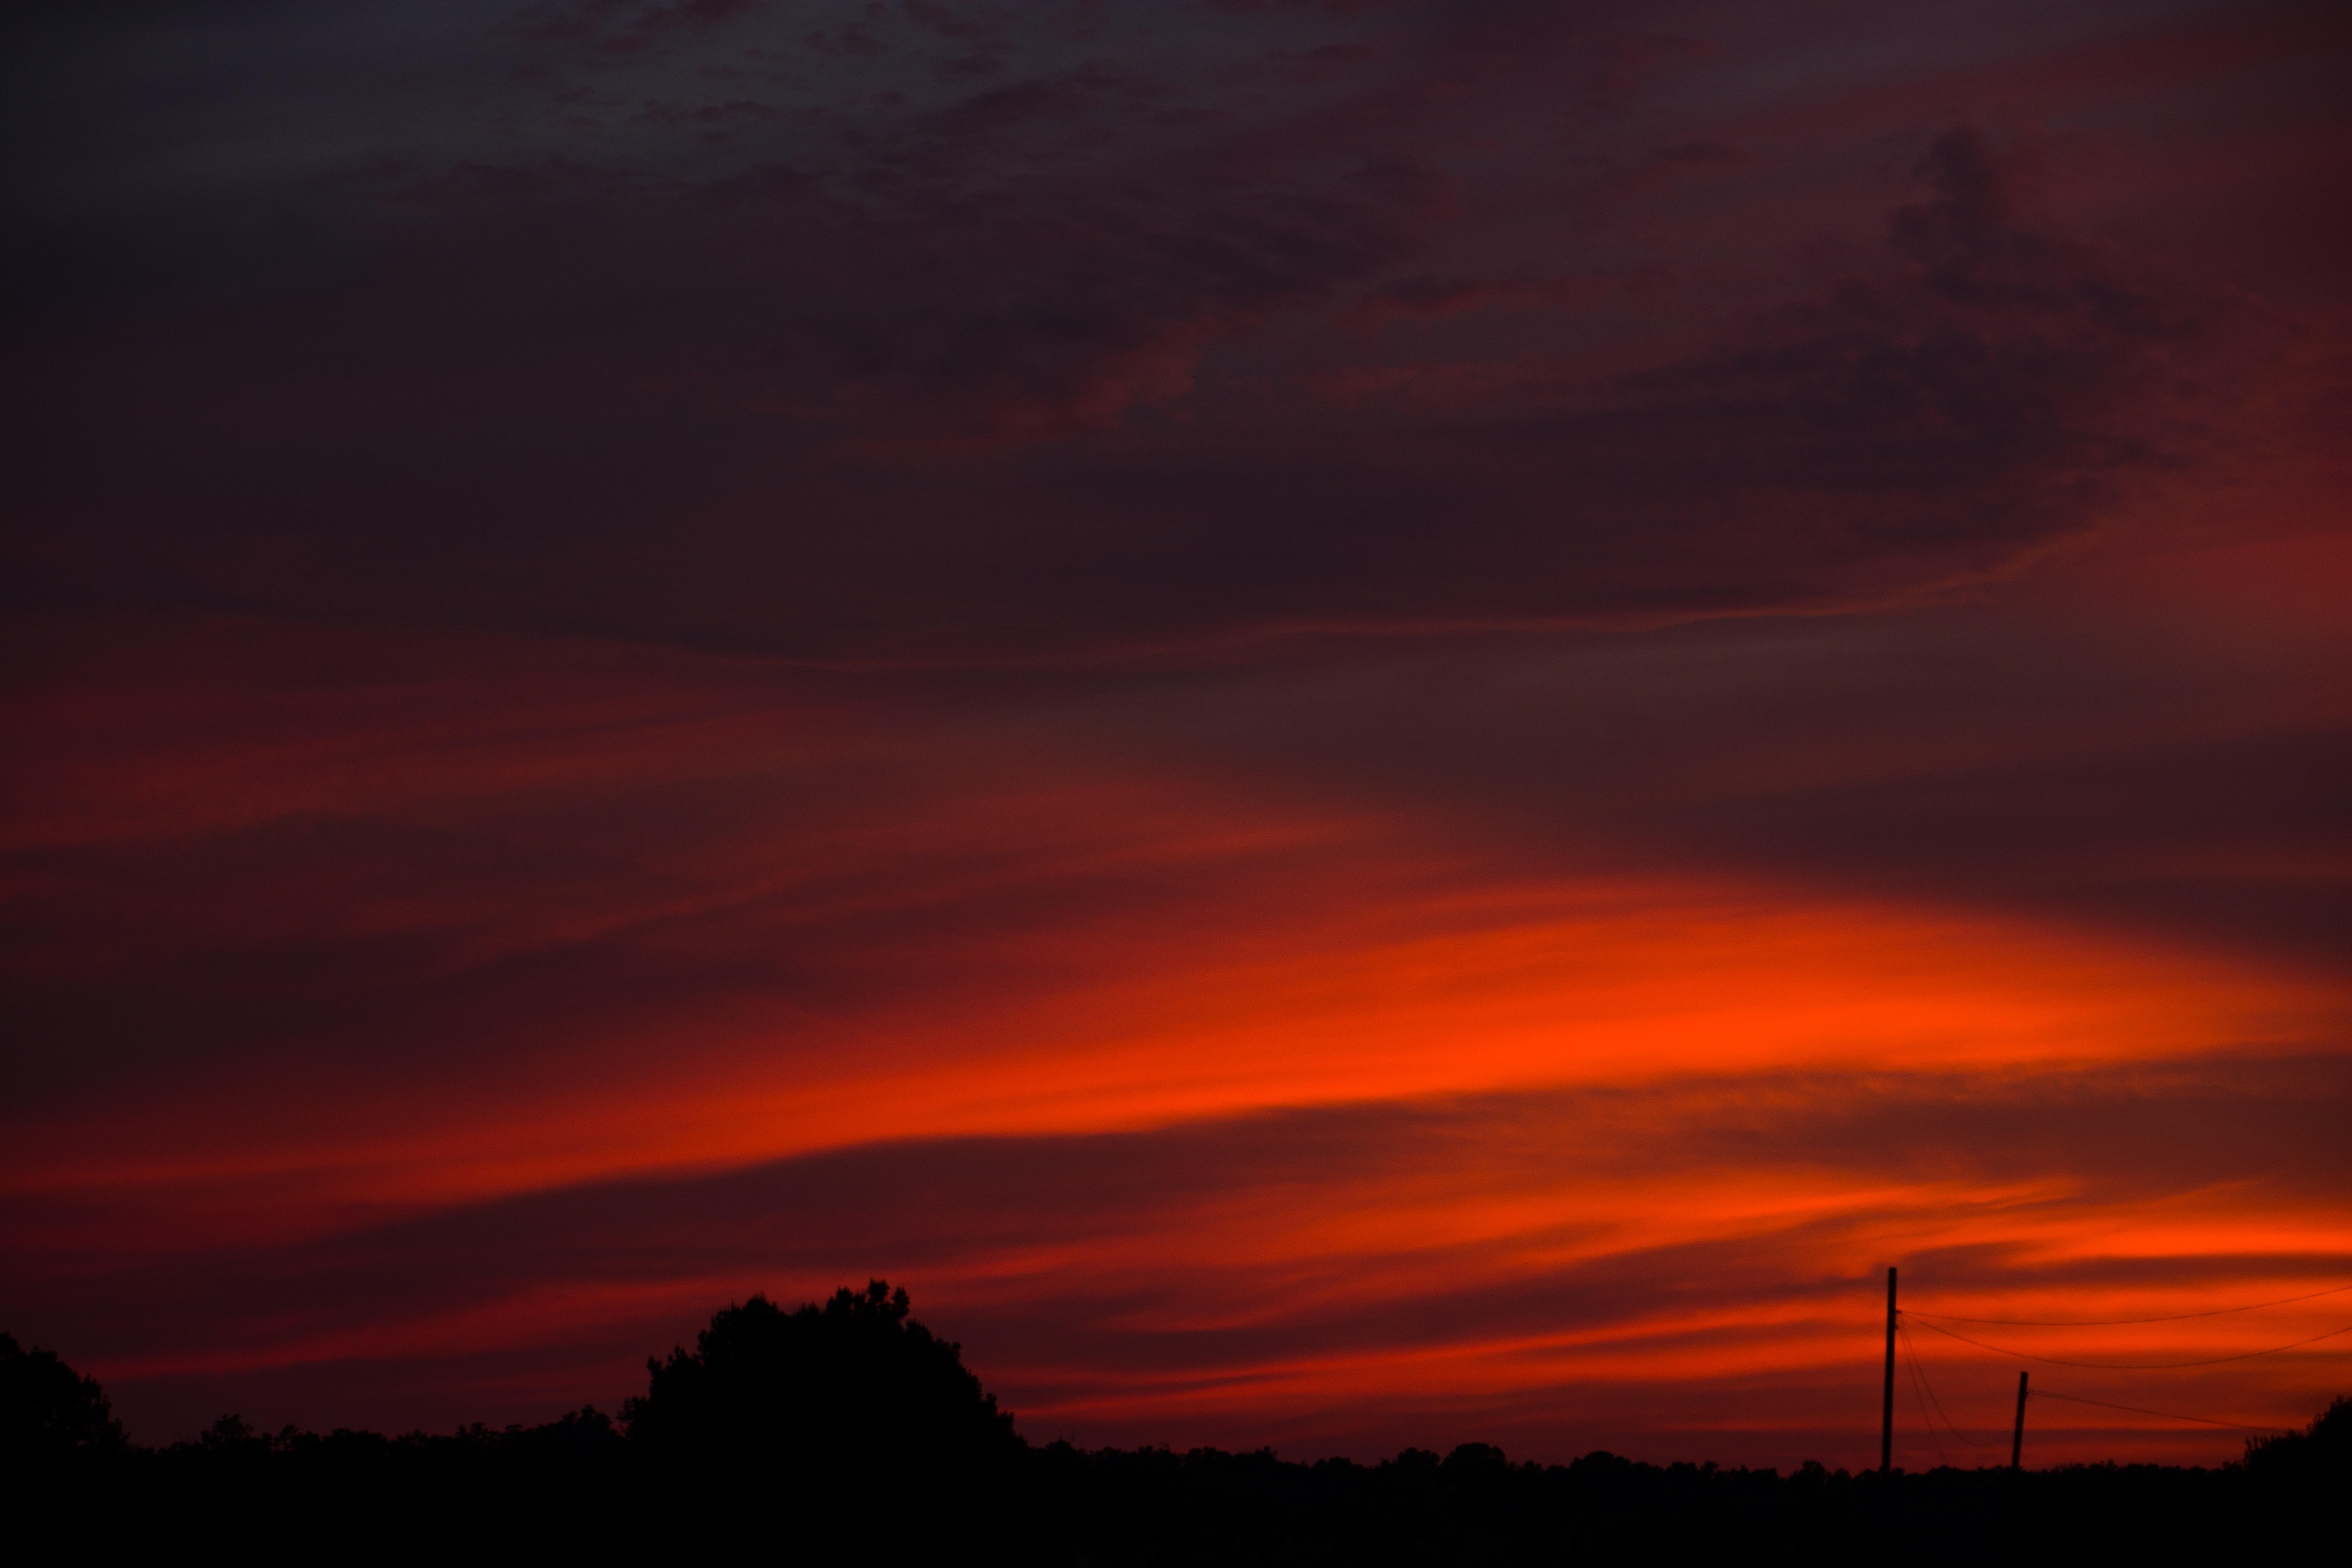
horizon, cloud, sky, sunrise, sunset, morning, dawn, atmosphere, dusk, evening, afterglow, red sky at morning